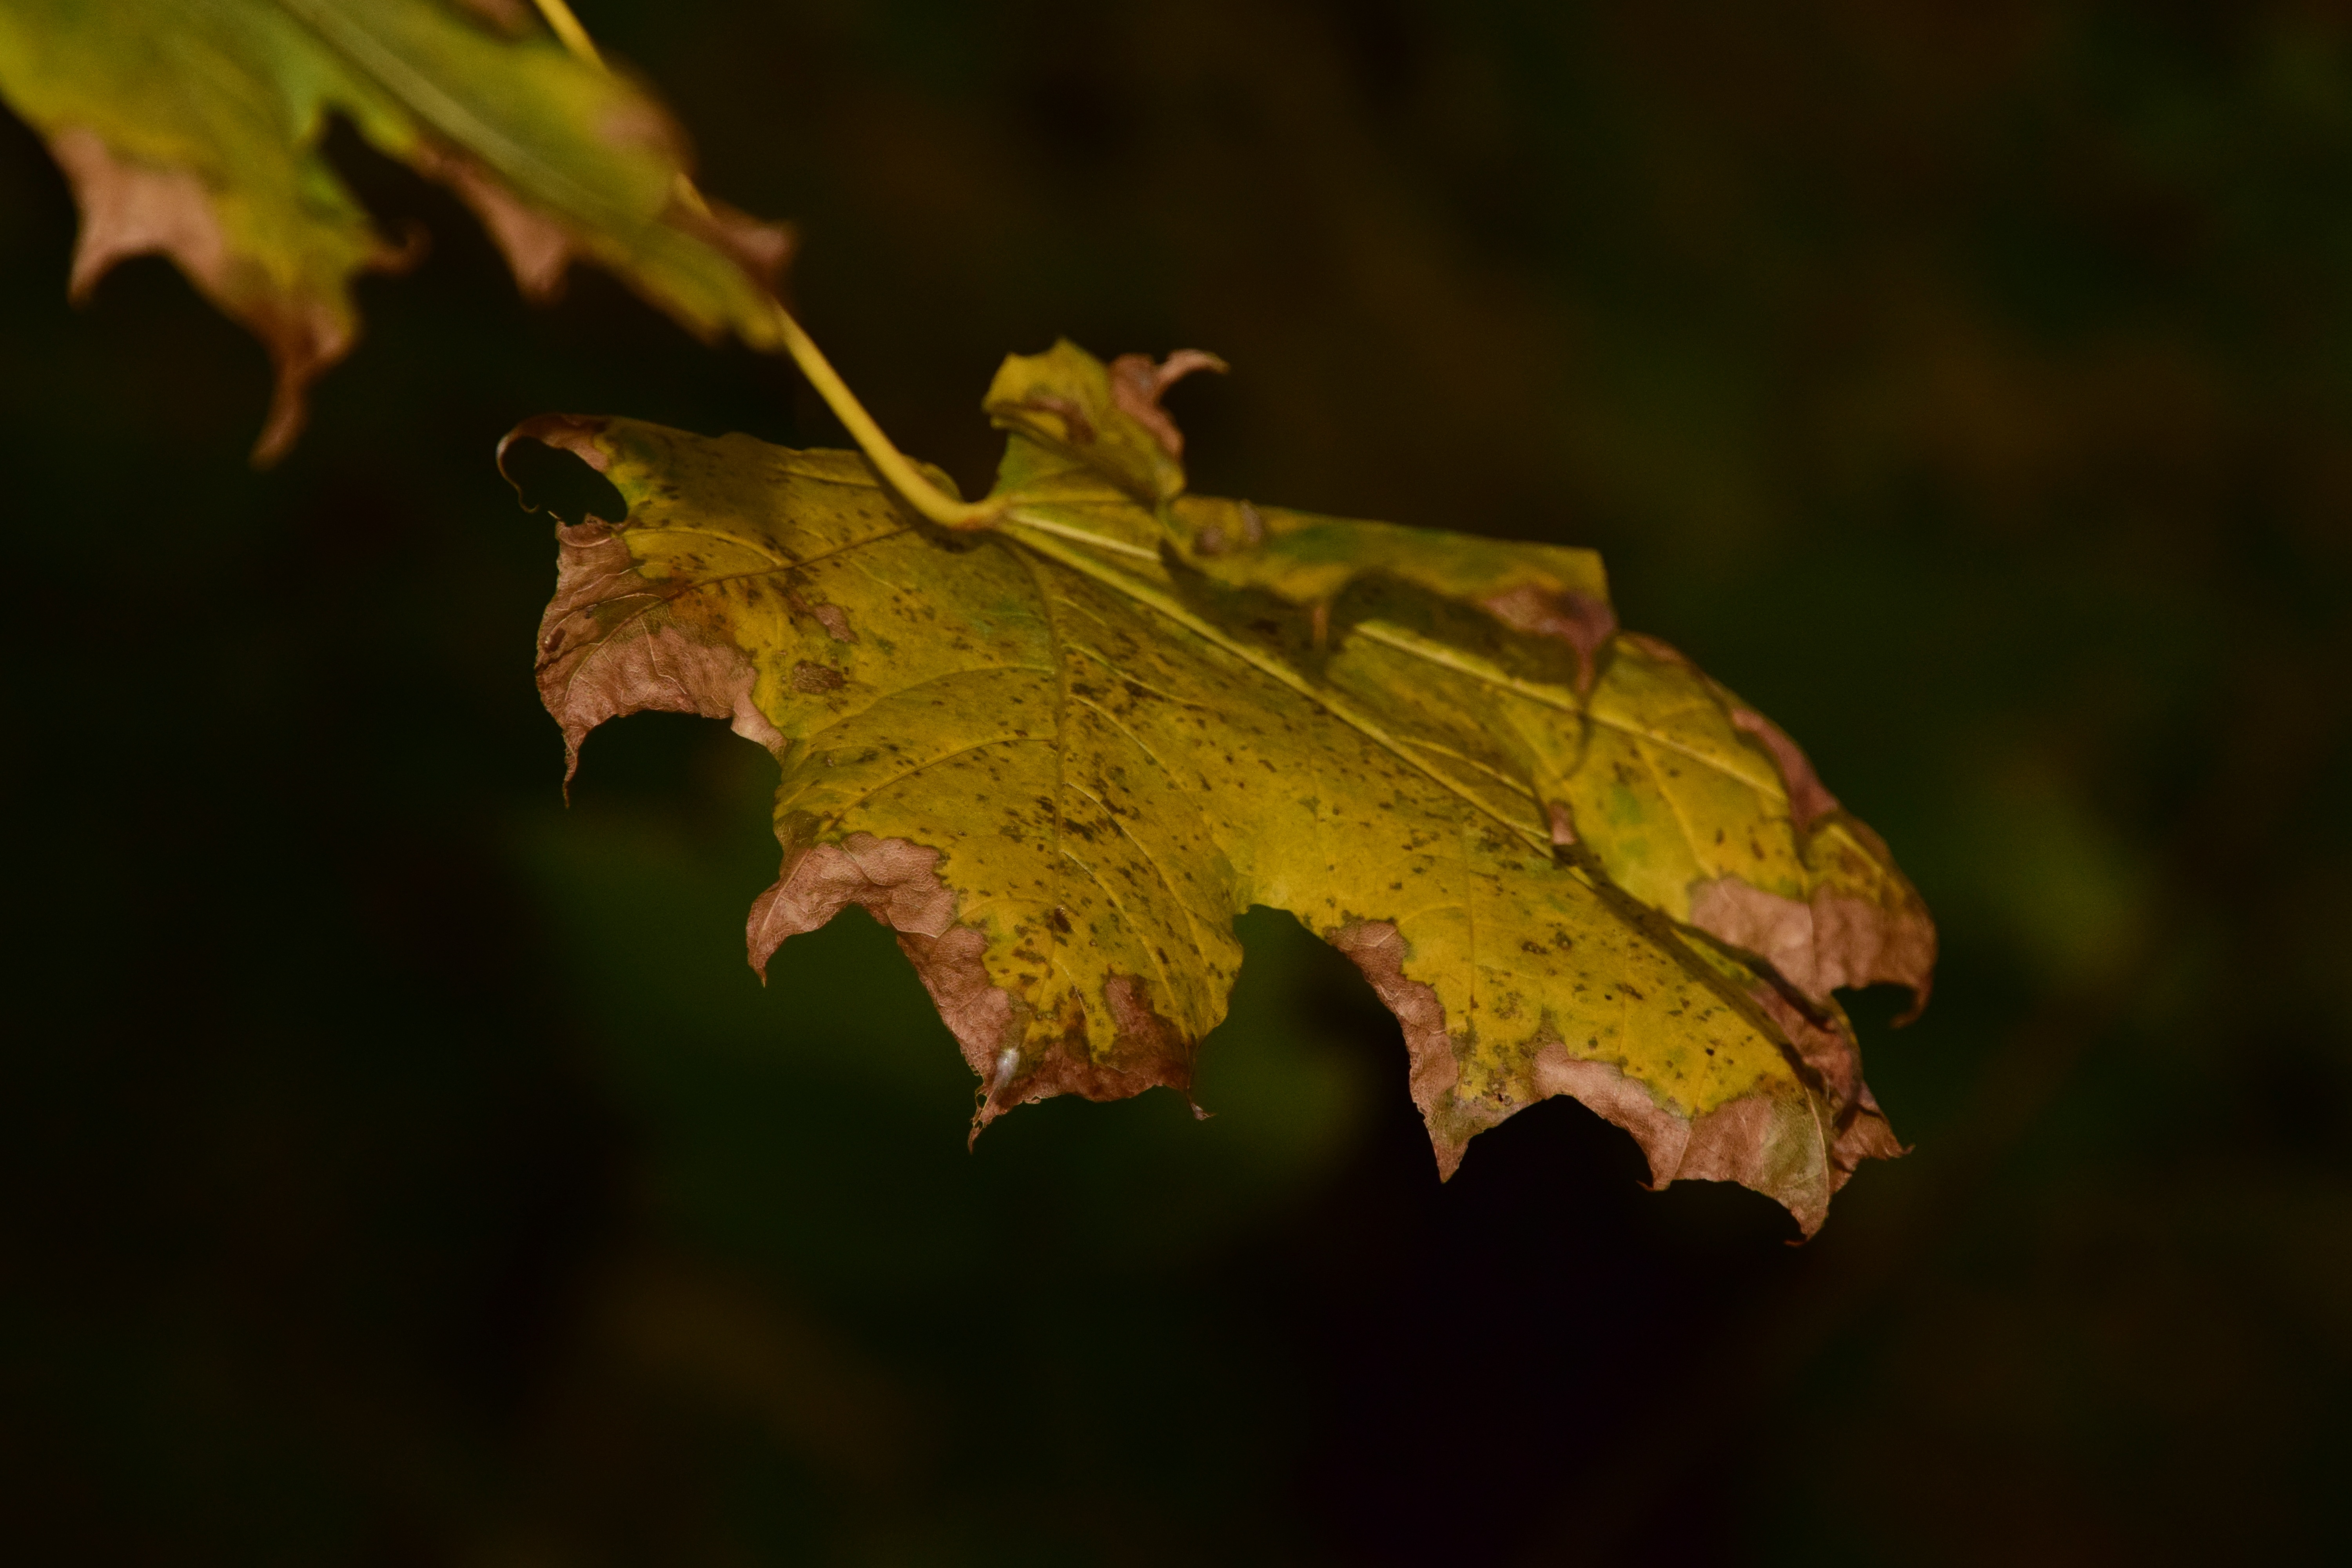
tree, nature, forest, branch, plant, sunlight, leaf, flower, wet, green, autumn, yellow, flora, season, fauna, maple tree, maple leaf, close up, leaves, deciduous, oak, october, fall foliage, trist, macro photography, flowering plant, wet leaves, plant stem, woody plant, land plant